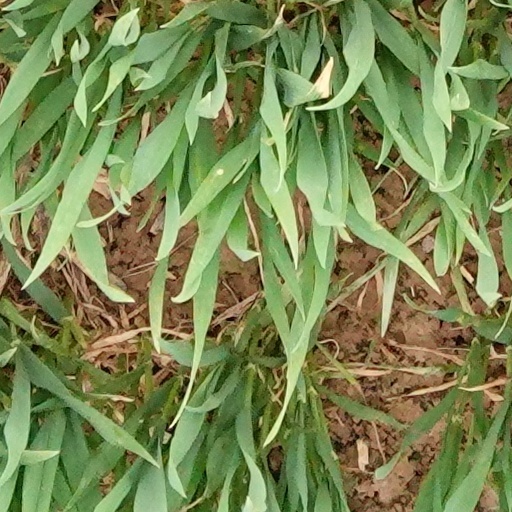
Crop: wheat